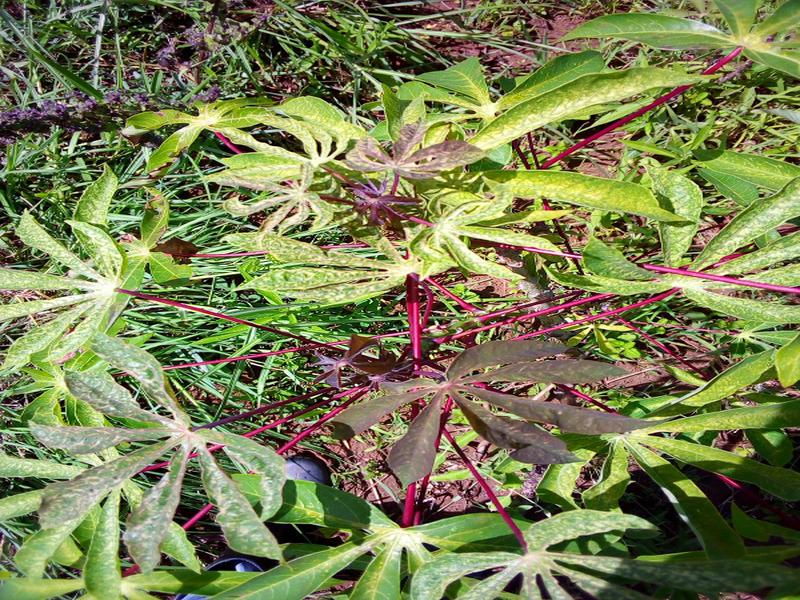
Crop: cassava
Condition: green_mottle